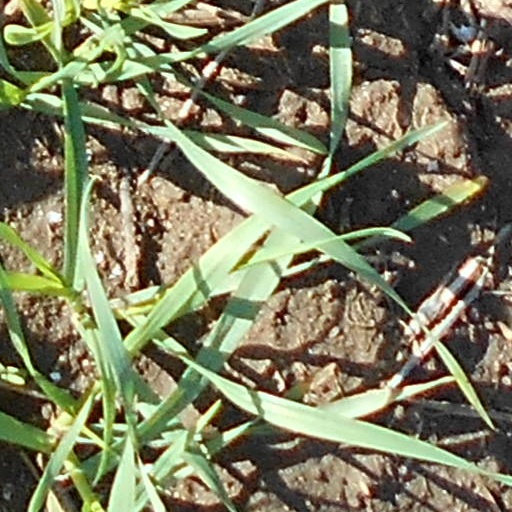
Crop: wheat